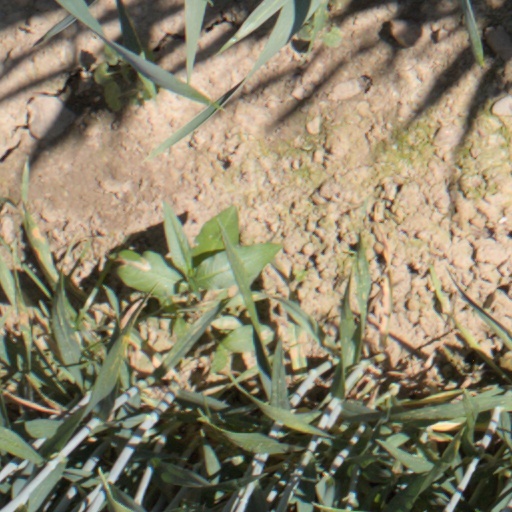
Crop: wheat